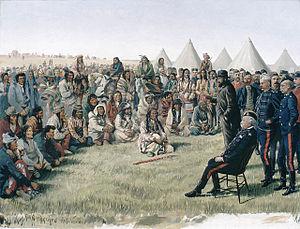
Poundmaker rendant les armes au major-général Middleton à Battleford, Saskatchewan, le 26 mai 1885.
The Queen's Own Rifles of Canada, en abrégé QOR of C, littéralement « Les Carabiniers personnels de la reine du Canada», sont un régiment d'infanterie de la Première réserve de l'Armée canadienne composé d'un bataillon et d'une fanfare. Ayant été fondé en 1860 sous la dénomination de « 2nd Battalion, Volunteer Militia Rifles of Canada », littéralement « 2ᵉ Bataillon, Carabiniers de la Milice volontaire du Canada », il est le plus ancien régiment d'infanterie en service ininterrompu au Canada. De 1863 à 1882, il portait le nom de Queen's Own Rifles of Toronto, littéralement « Carabiniers personnels de la reine de Toronto ».
Pitikwahanapiwiyin, plus connu sous le pseudonyme de Poundmaker, était un chef des Cris des Plaines connu pour sa lutte pour les droits des siens. En 1873, il fut adopté par Crowfoot, le chef de la confédération des Pieds-Noirs. augmentant par là-même l'influence politique de Poundmaker. En 1876, Poundmaker signa le Traité 6 après s'y être opposé pendant un temps. Il est élu chef de sa tribu deux ans plus tard.